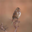
Label: bird